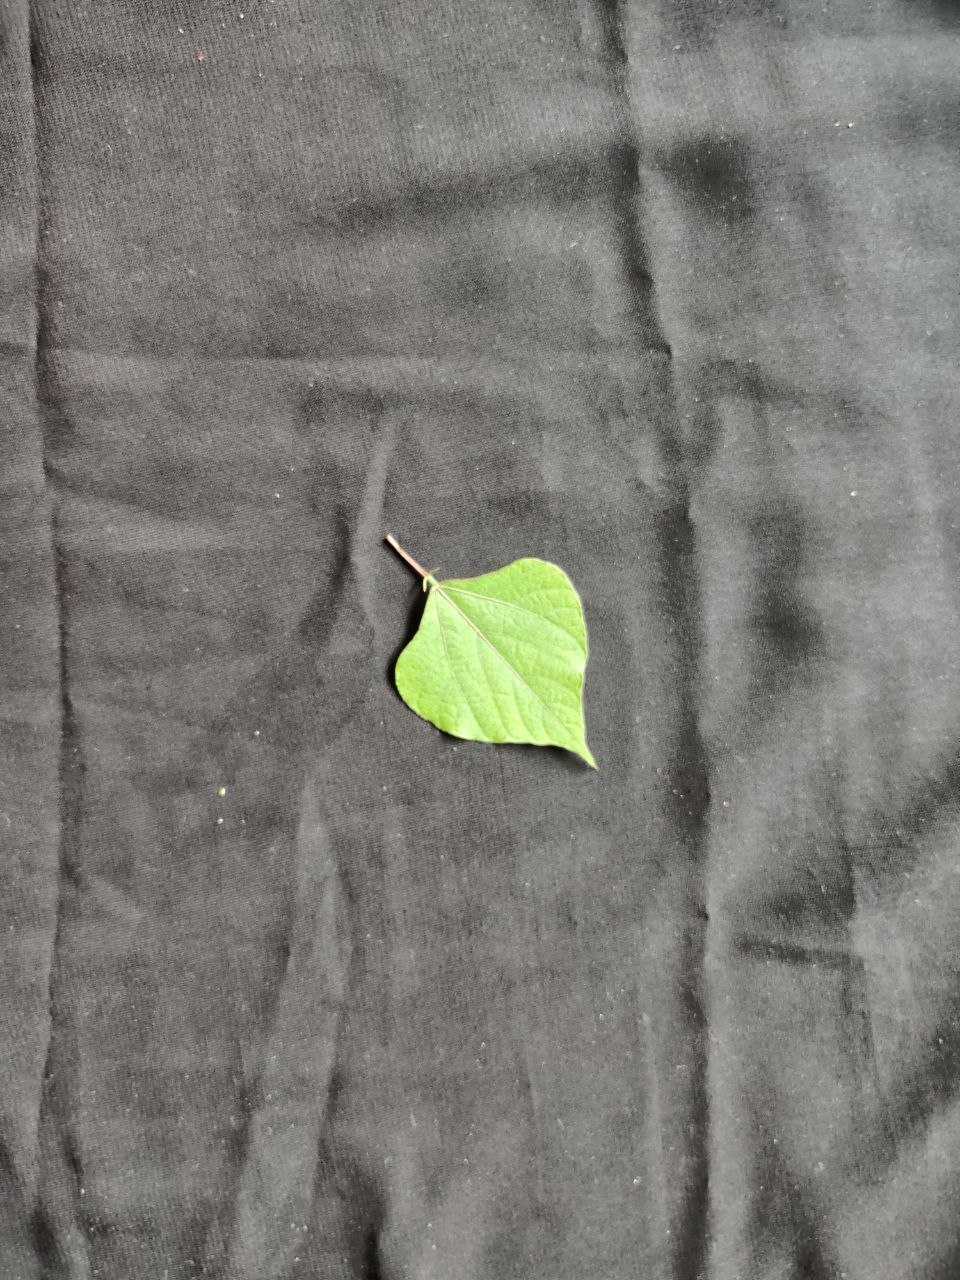
Crop: bean
Leaf condition: Fresh Leaf